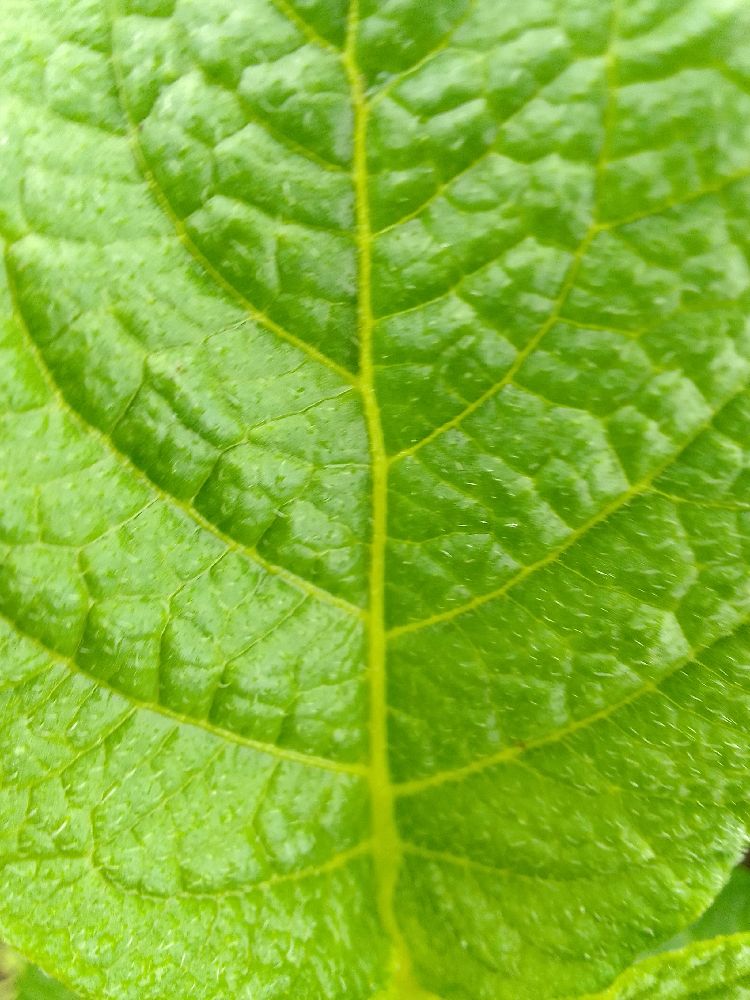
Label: Healthy